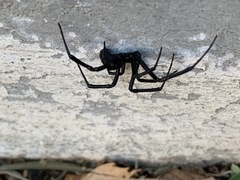
Species: Lactrodectus_hesperus